Pieter Mertens

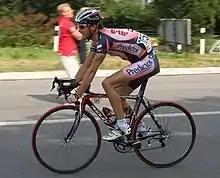
Mertens in 2007

Pieter Mertens (born 28 August 1980) is a Belgian former professional road bicycle racer. He competed as a professional for four years, riding for between 2004 and 2005 and for UCI ProTeam between 2006 and 2007. He announced his retirement in October 2007 in order to focus on his medical studies. His most notable victories include a stage of the 2005 Rheinland-Pfalz Rundfahrt and the overall title of the 2002 Tour de Namur. He competed in one Grand Tour: the 2006 Vuelta a España, finishing 75th overall.